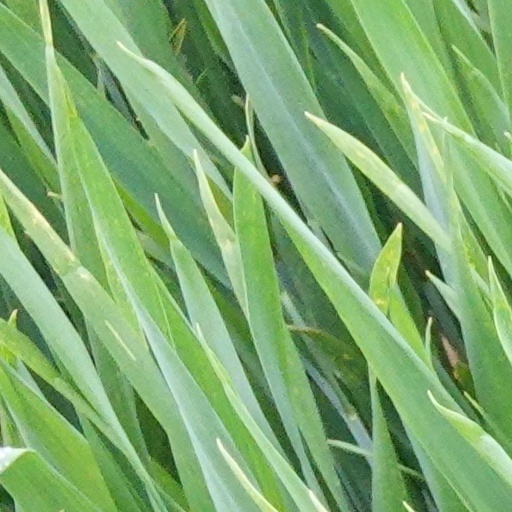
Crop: wheat